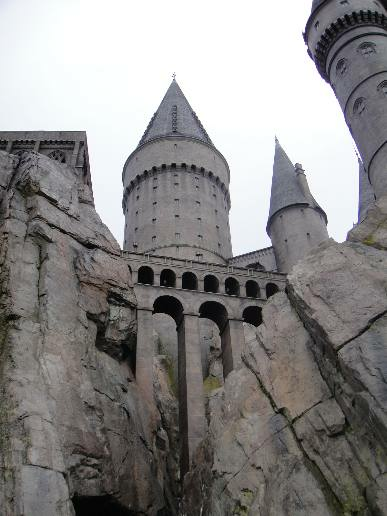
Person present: No